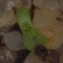
Label: scentless_mayweed